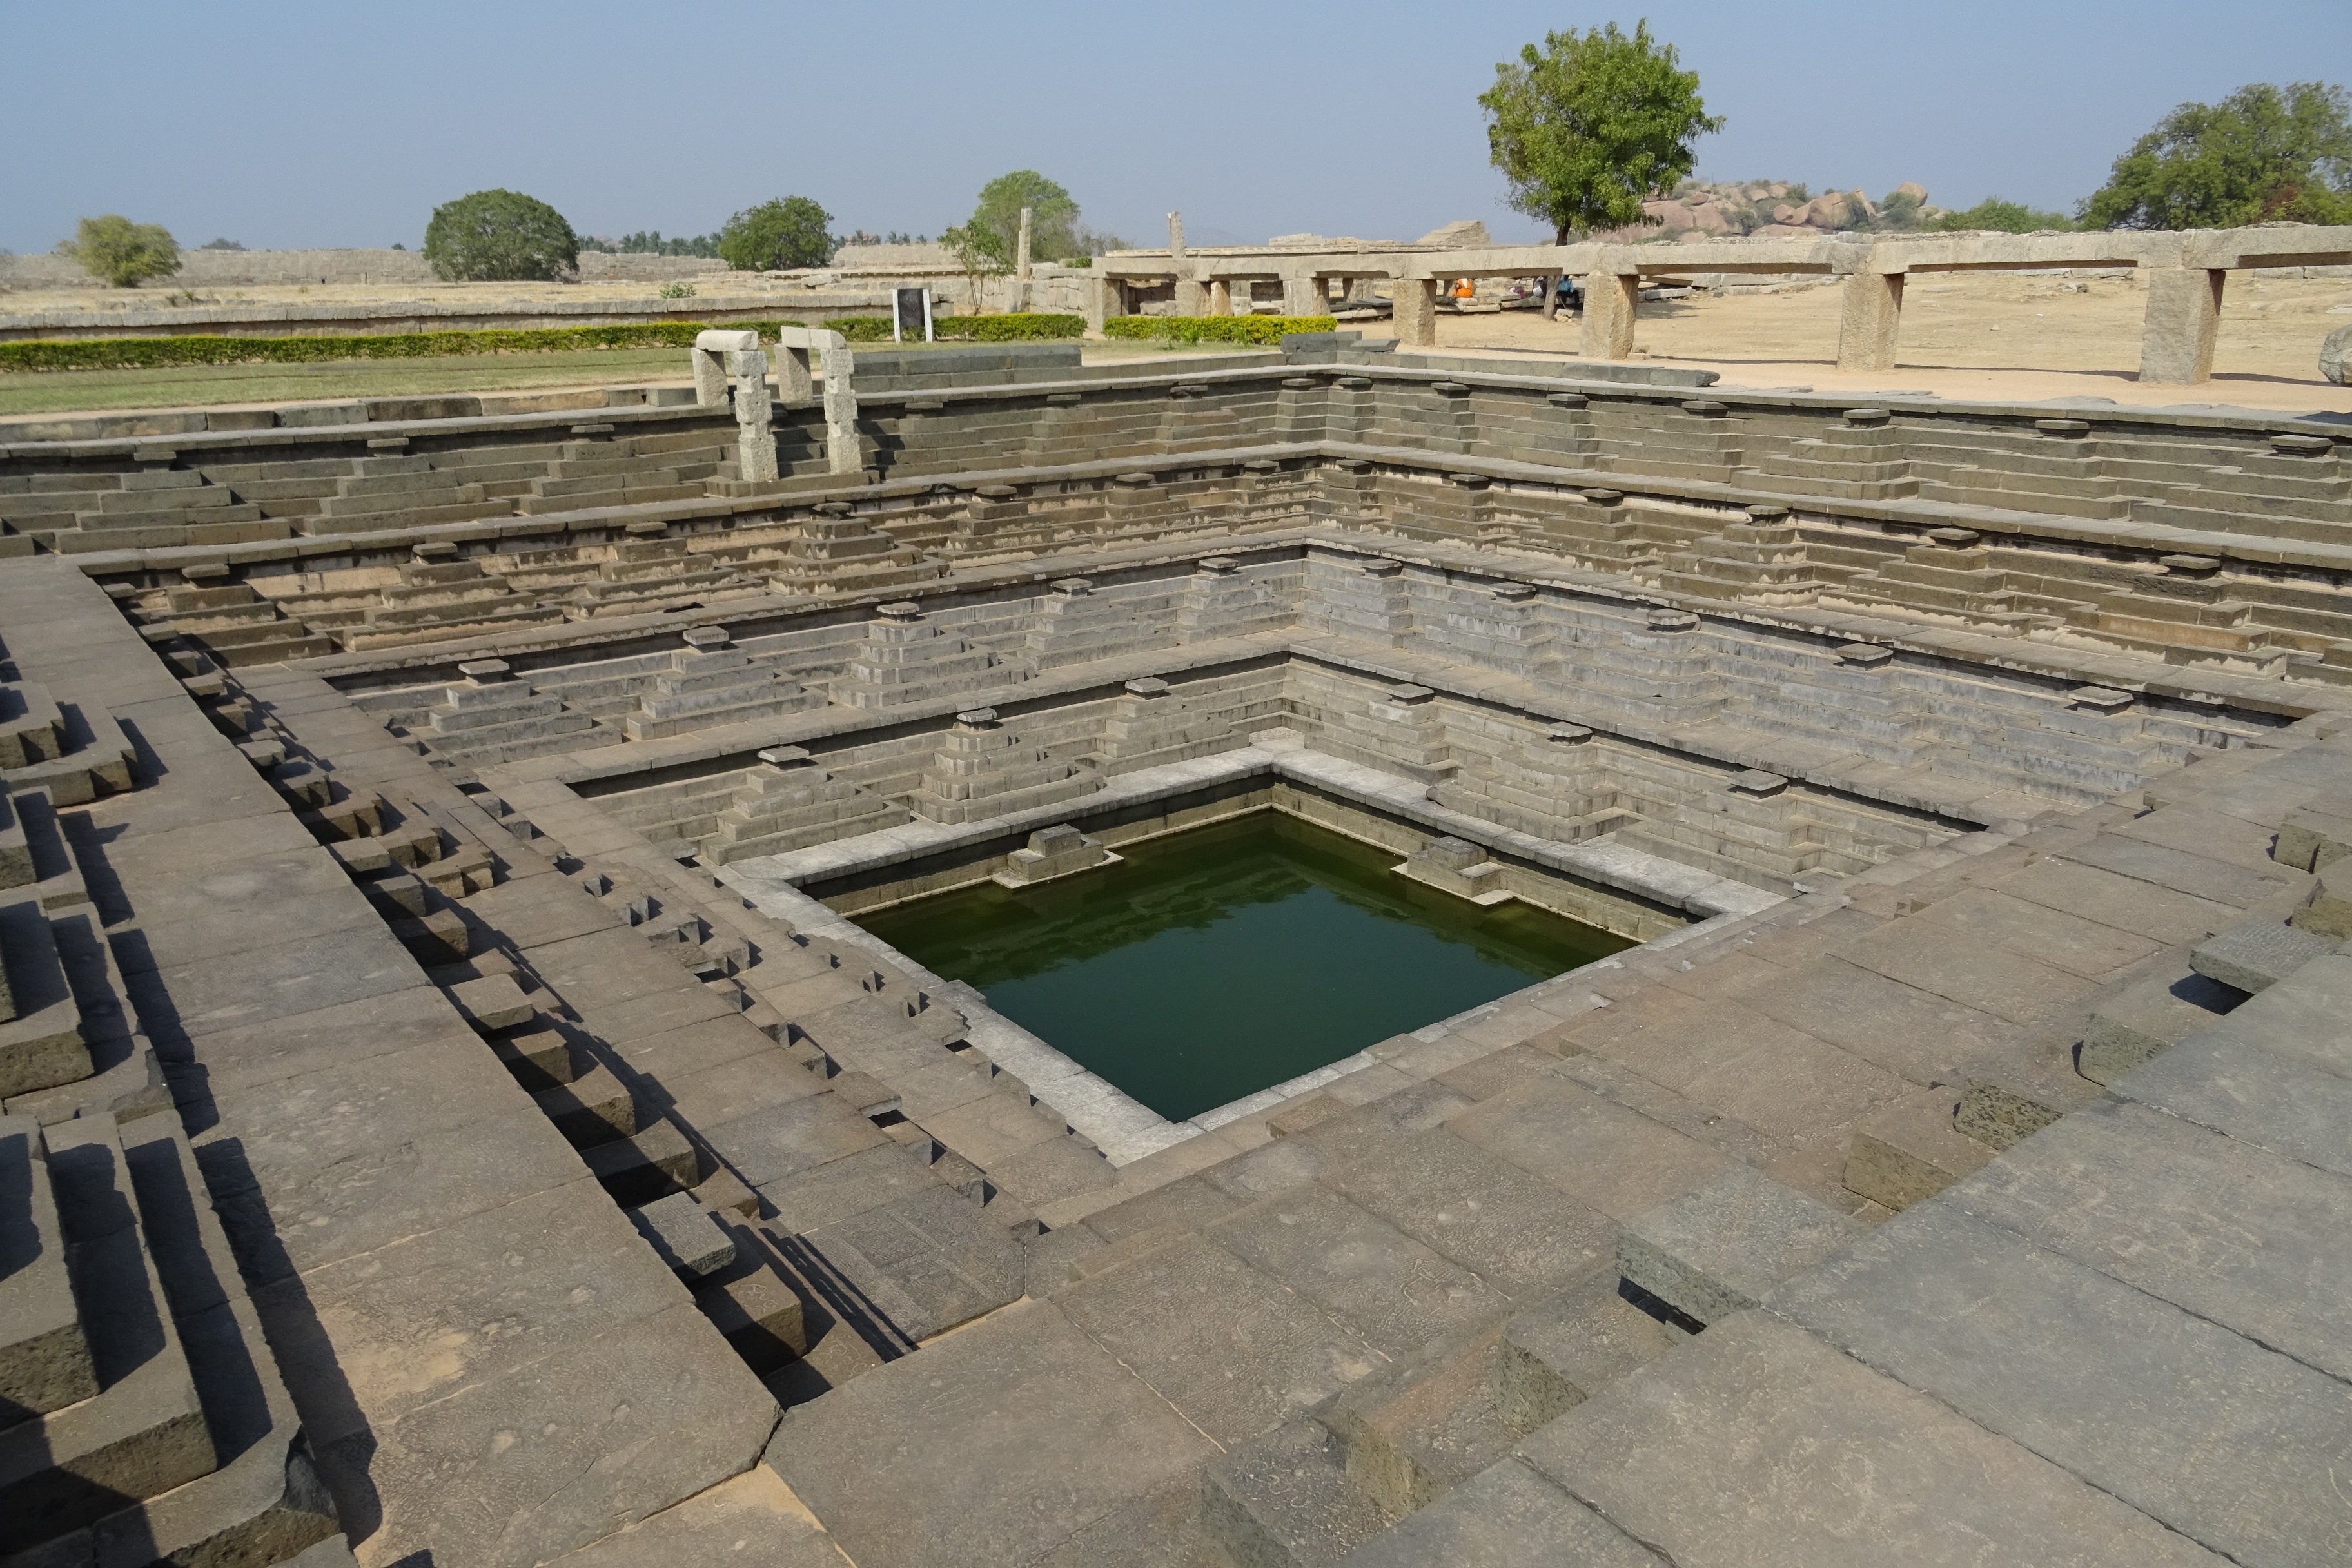
architecture, structure, roof, stone, monument, swimming pool, ancient, stadium, arena, amphitheatre, archaeology, temple, heritage, unesco, india, estate, granite, indian, karnataka, hinduism, hampi, sport venue, outdoor structure, stepped tank, pushkarini